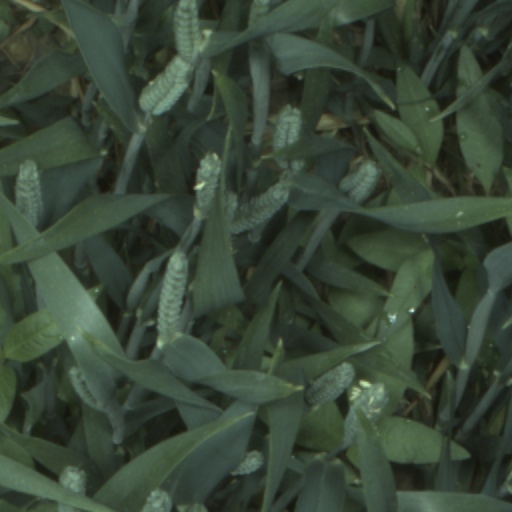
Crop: wheat